Church of Scientology

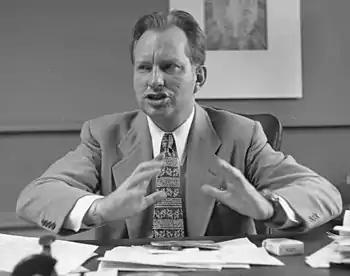
L. Ron Hubbard, founder of the Church of Scientology

In 1950, L. Ron Hubbard established organizations to manage activities related to his invention of Dianetics; the organizations went bankrupt and Hubbard moved to Arizona where he started Scientology. In 1952, Hubbard established the Hubbard Association of Scientologists (HAS), a secular organization, and in 1953 the first Church of Scientology organization was incorporated in Camden, New Jersey. The HAS was dissolved and the Hubbard Association of Scientologists International (HASI), a religious fellowship, was established to be the managing umbrella organization over all other organizations. In late 1954, Hubbard made the official announcement that Scientology was a religion. In 1954, the first Church of Scientology was incorporated in California, which in 1956 was renamed to the Church of Scientology of California. That organization was to become the 'mother church' over hundreds of smaller churches and missions of Scientology until 1981 when that status was passed to the Church of Scientology International.